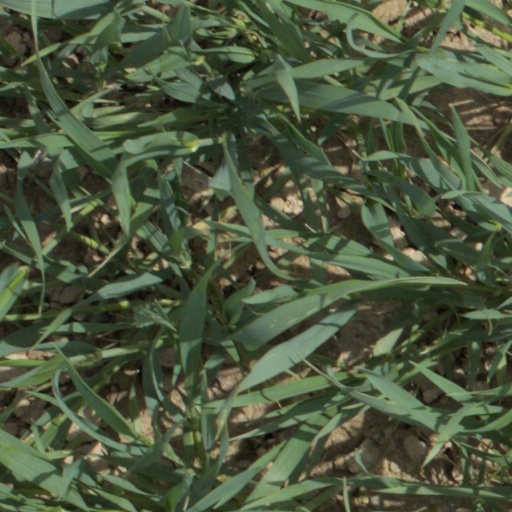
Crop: wheat